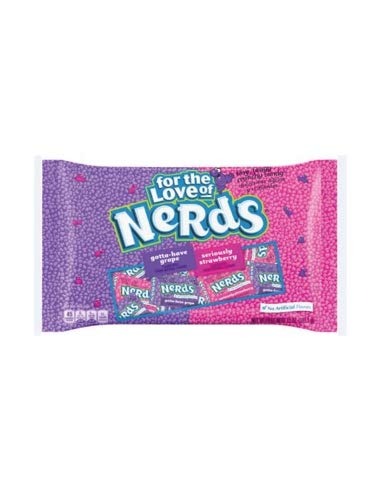
Item Name: Wonka Nerds Strawberry Grape Candy 12 oz (Pack of 12)
Bullet Point 1: Strawberry Grape Artificially Flavored
Bullet Point 2: Tiny, tangy, Crunchy Candy
Product Description: Wonka Nerds Strawberry Grape Candy 12 oz (Pack of 12)
Value: 144.0
Unit: Ounce

Price: 8.99